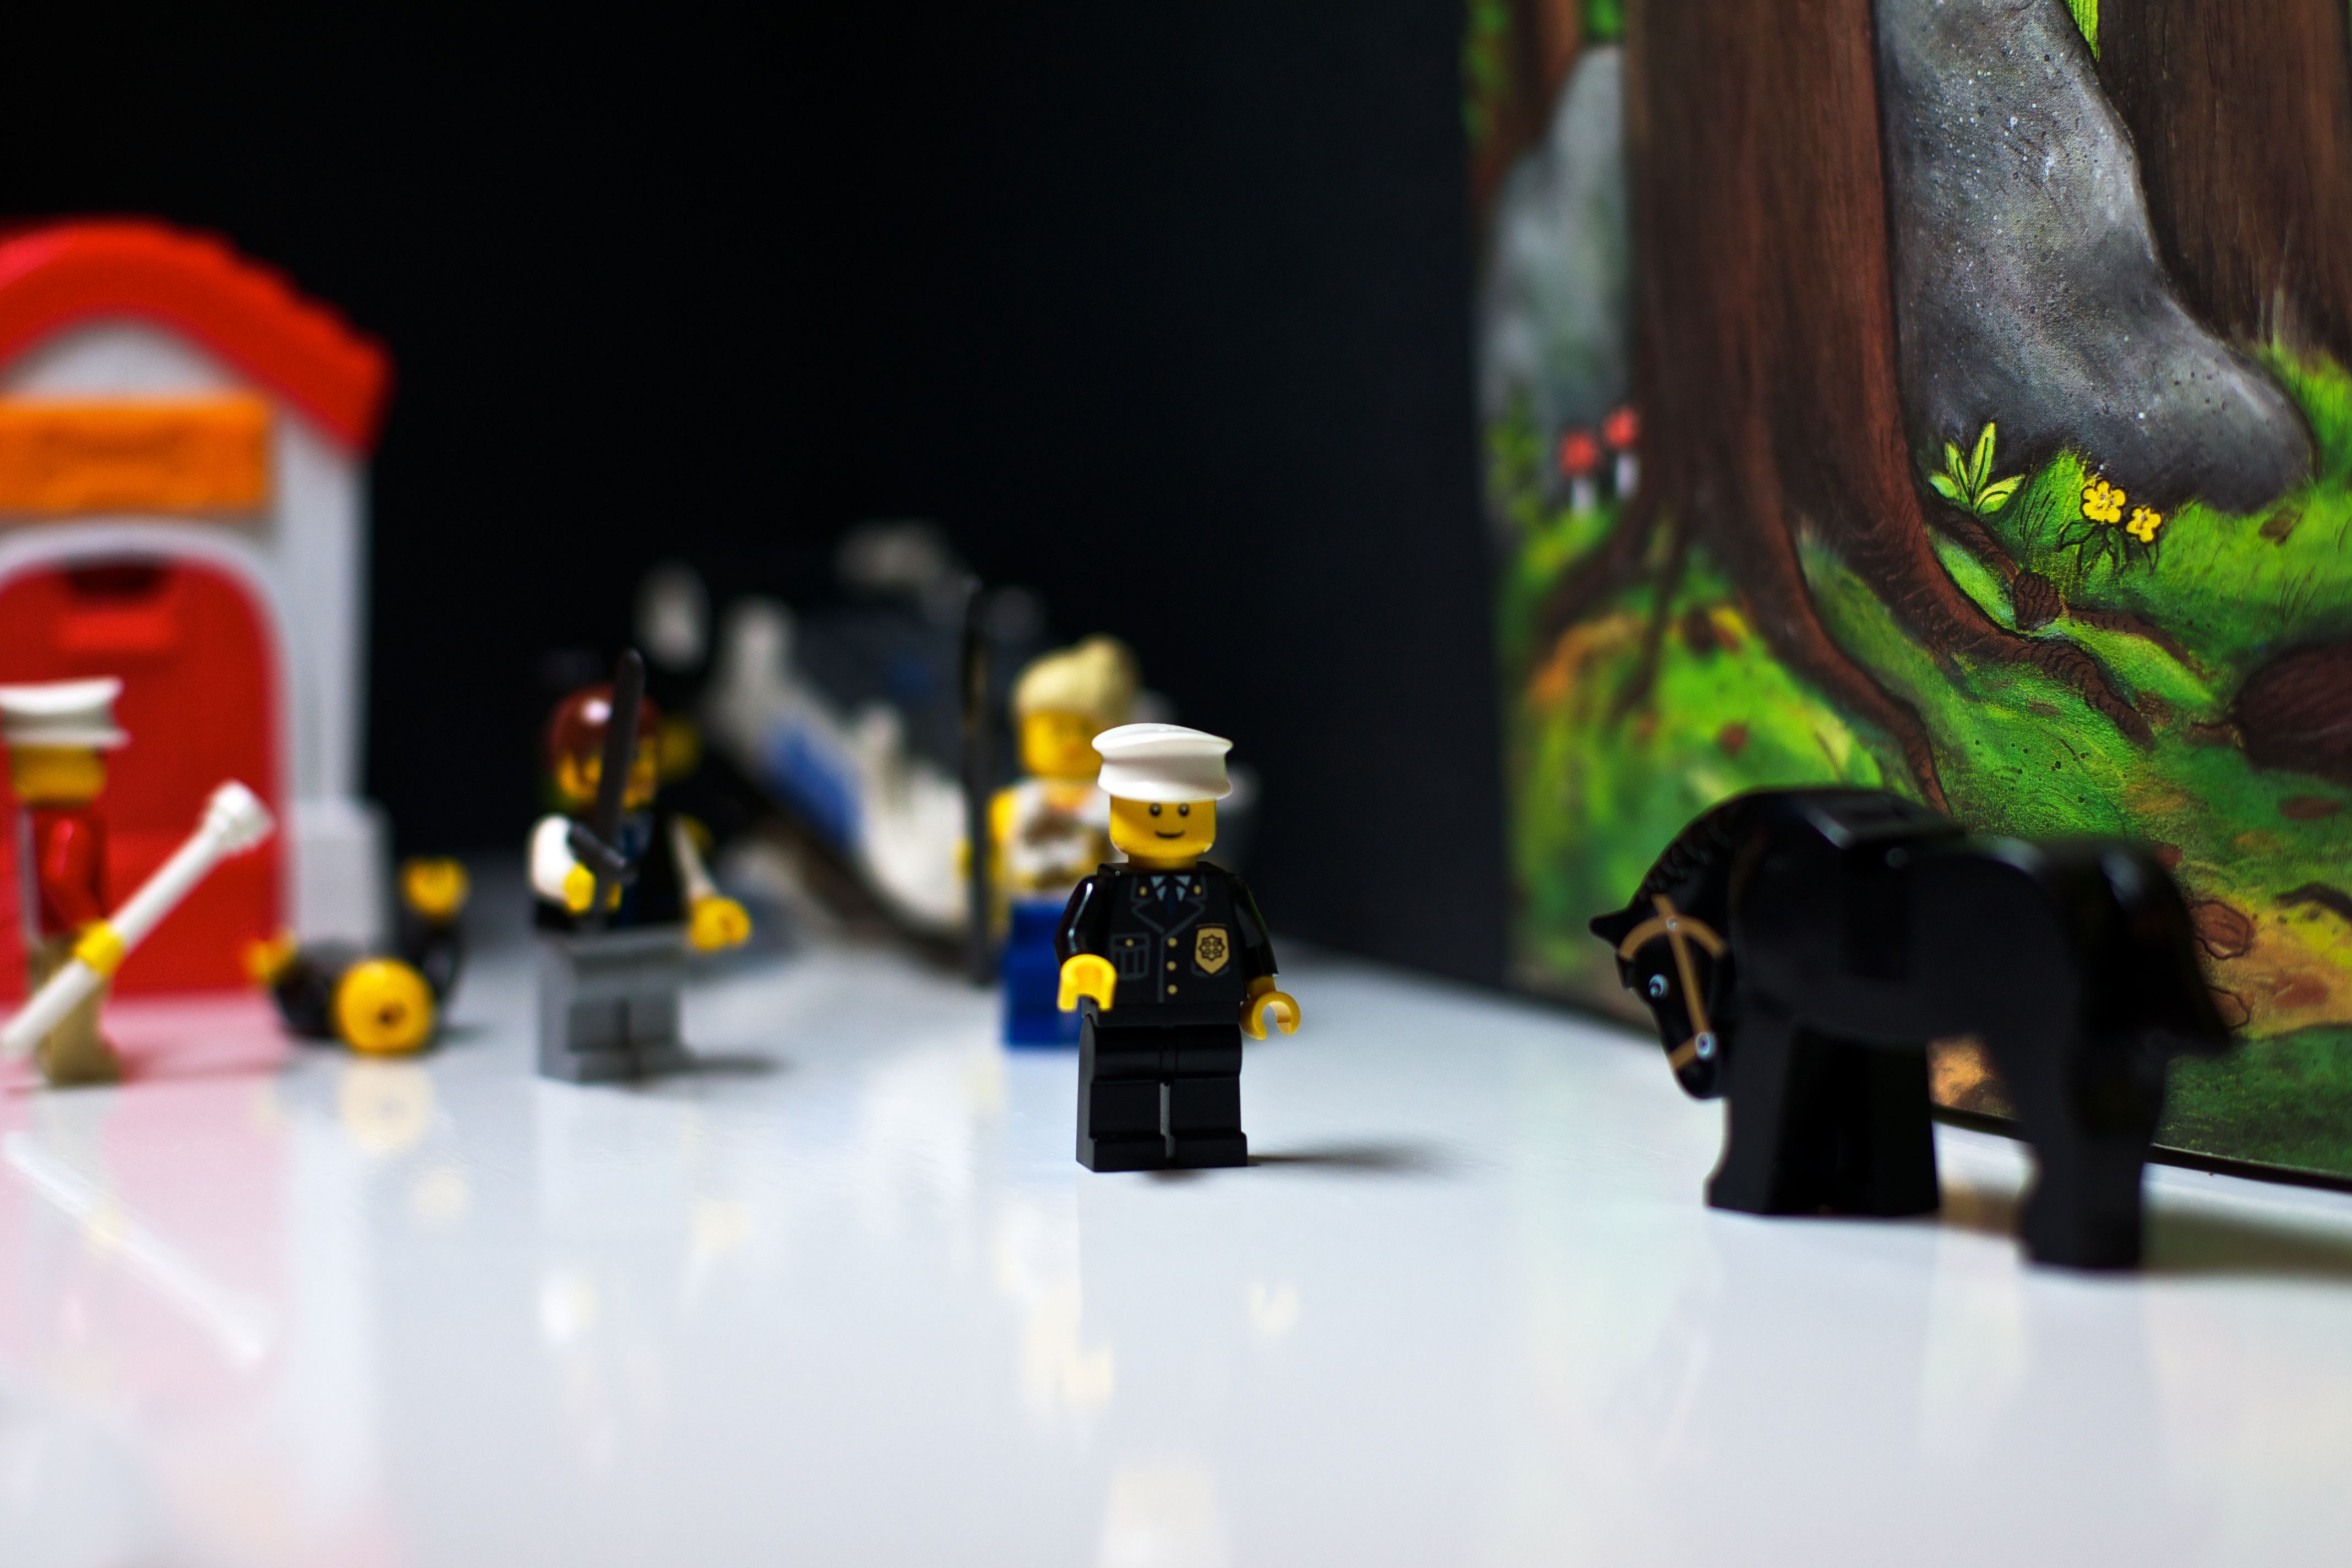
white, red, runner, black, toy, woods, colors, 50mm, stilllife, lego, sony, a700, fiveoh, season2